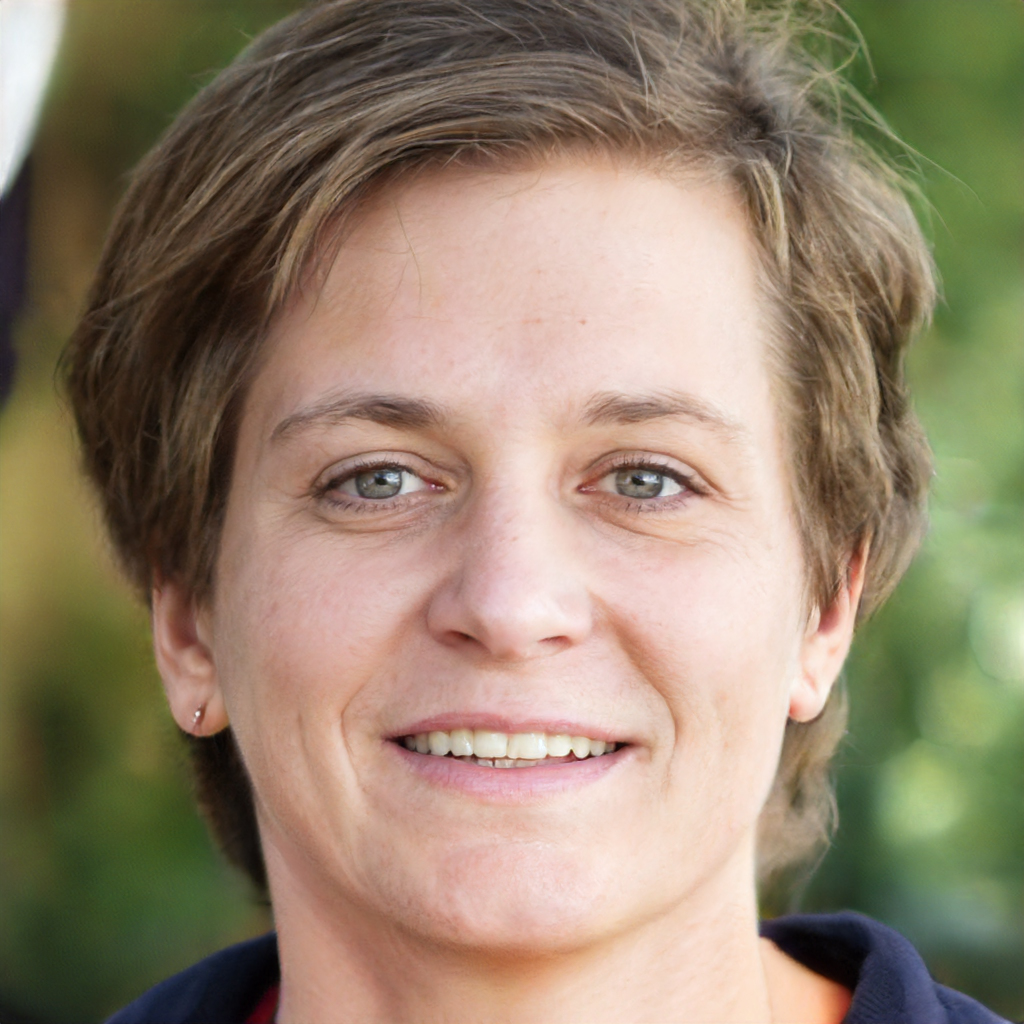
Portrait style: Real Portrait